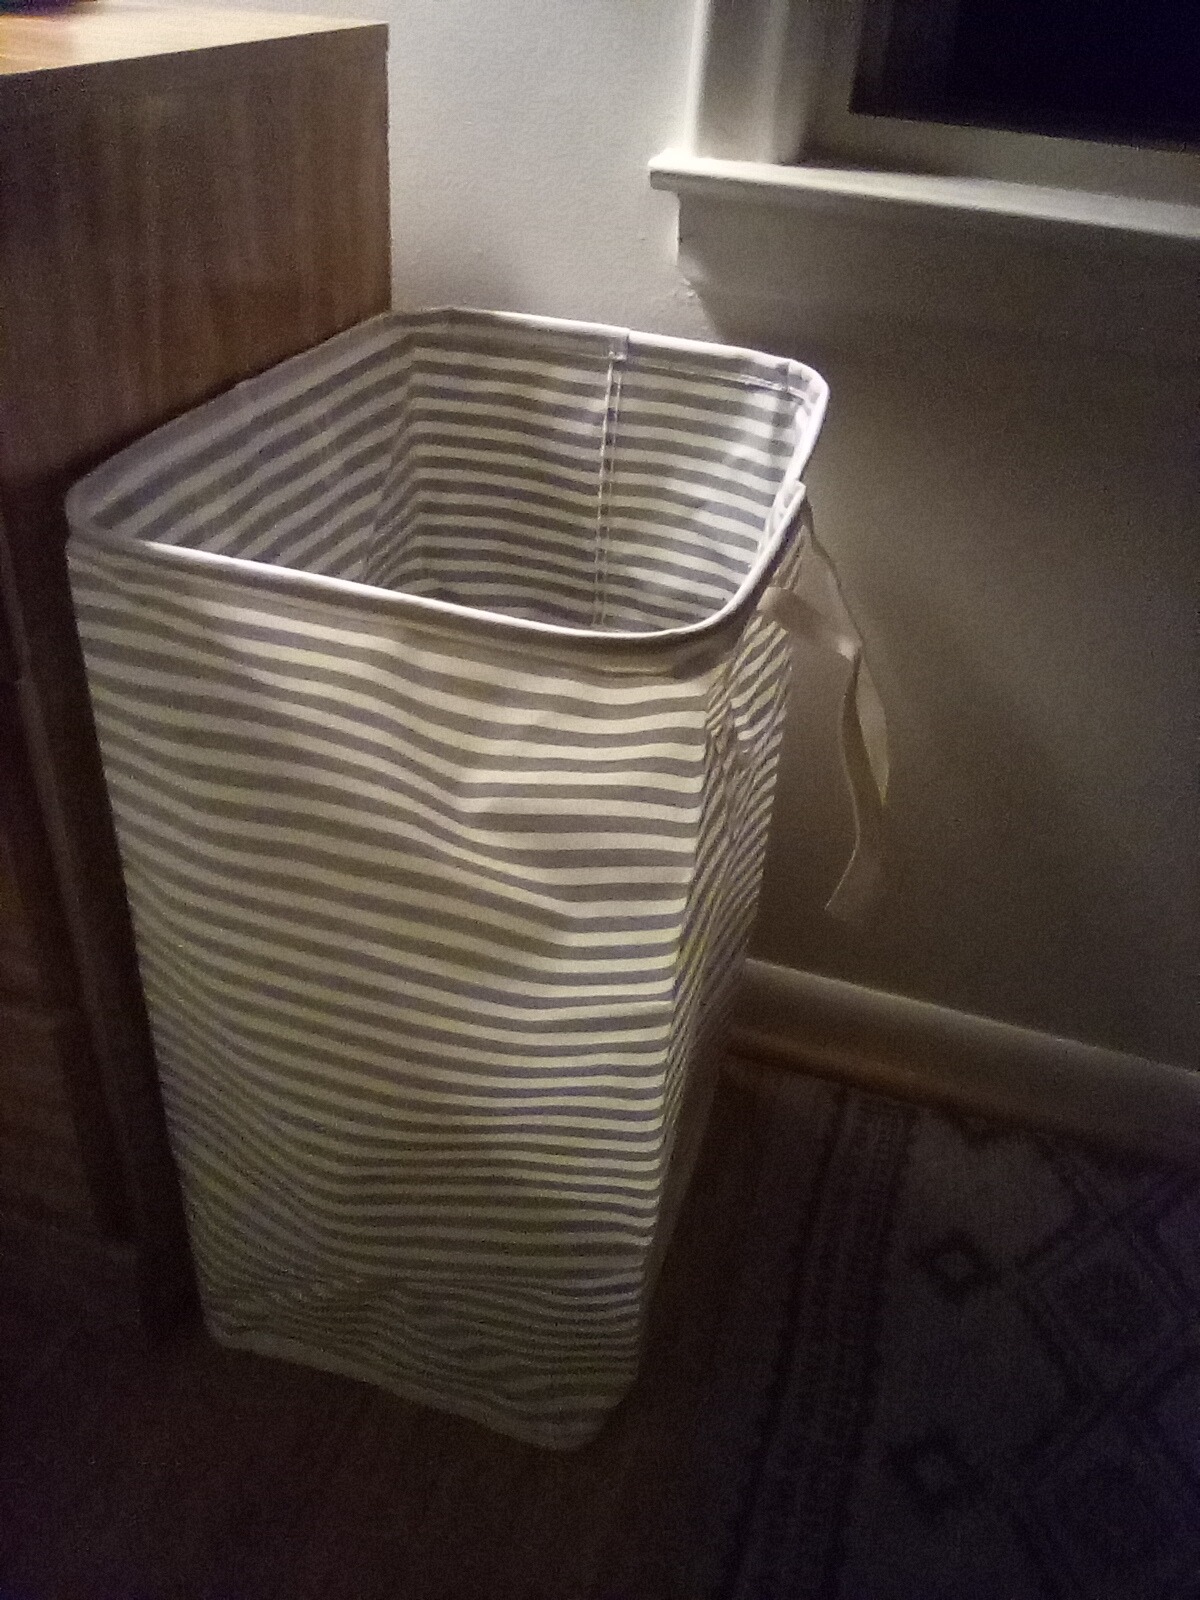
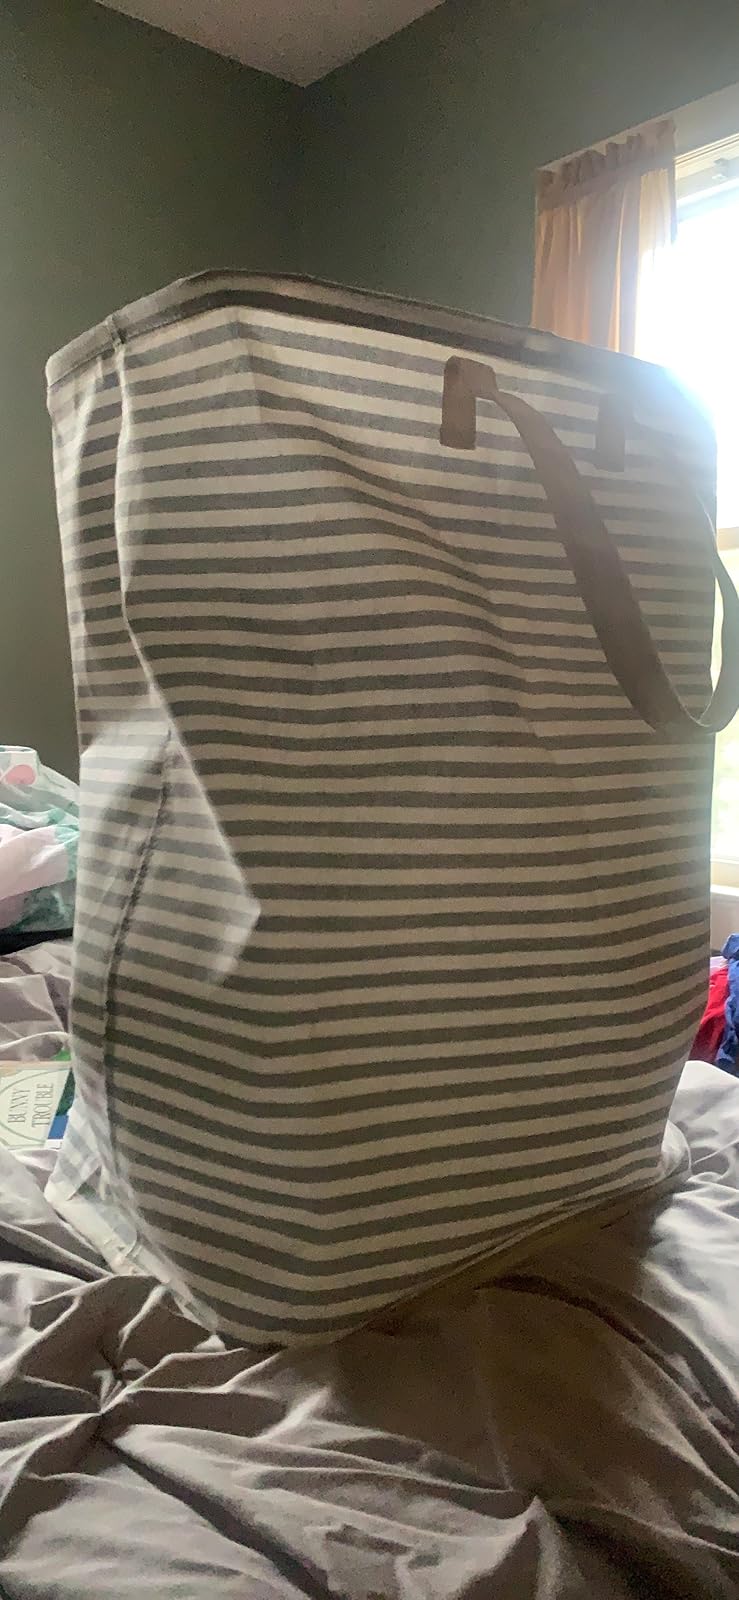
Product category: items_hamper
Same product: yes